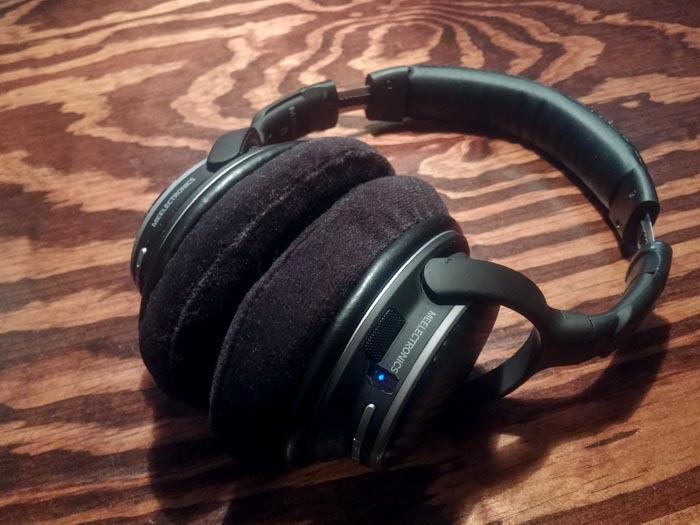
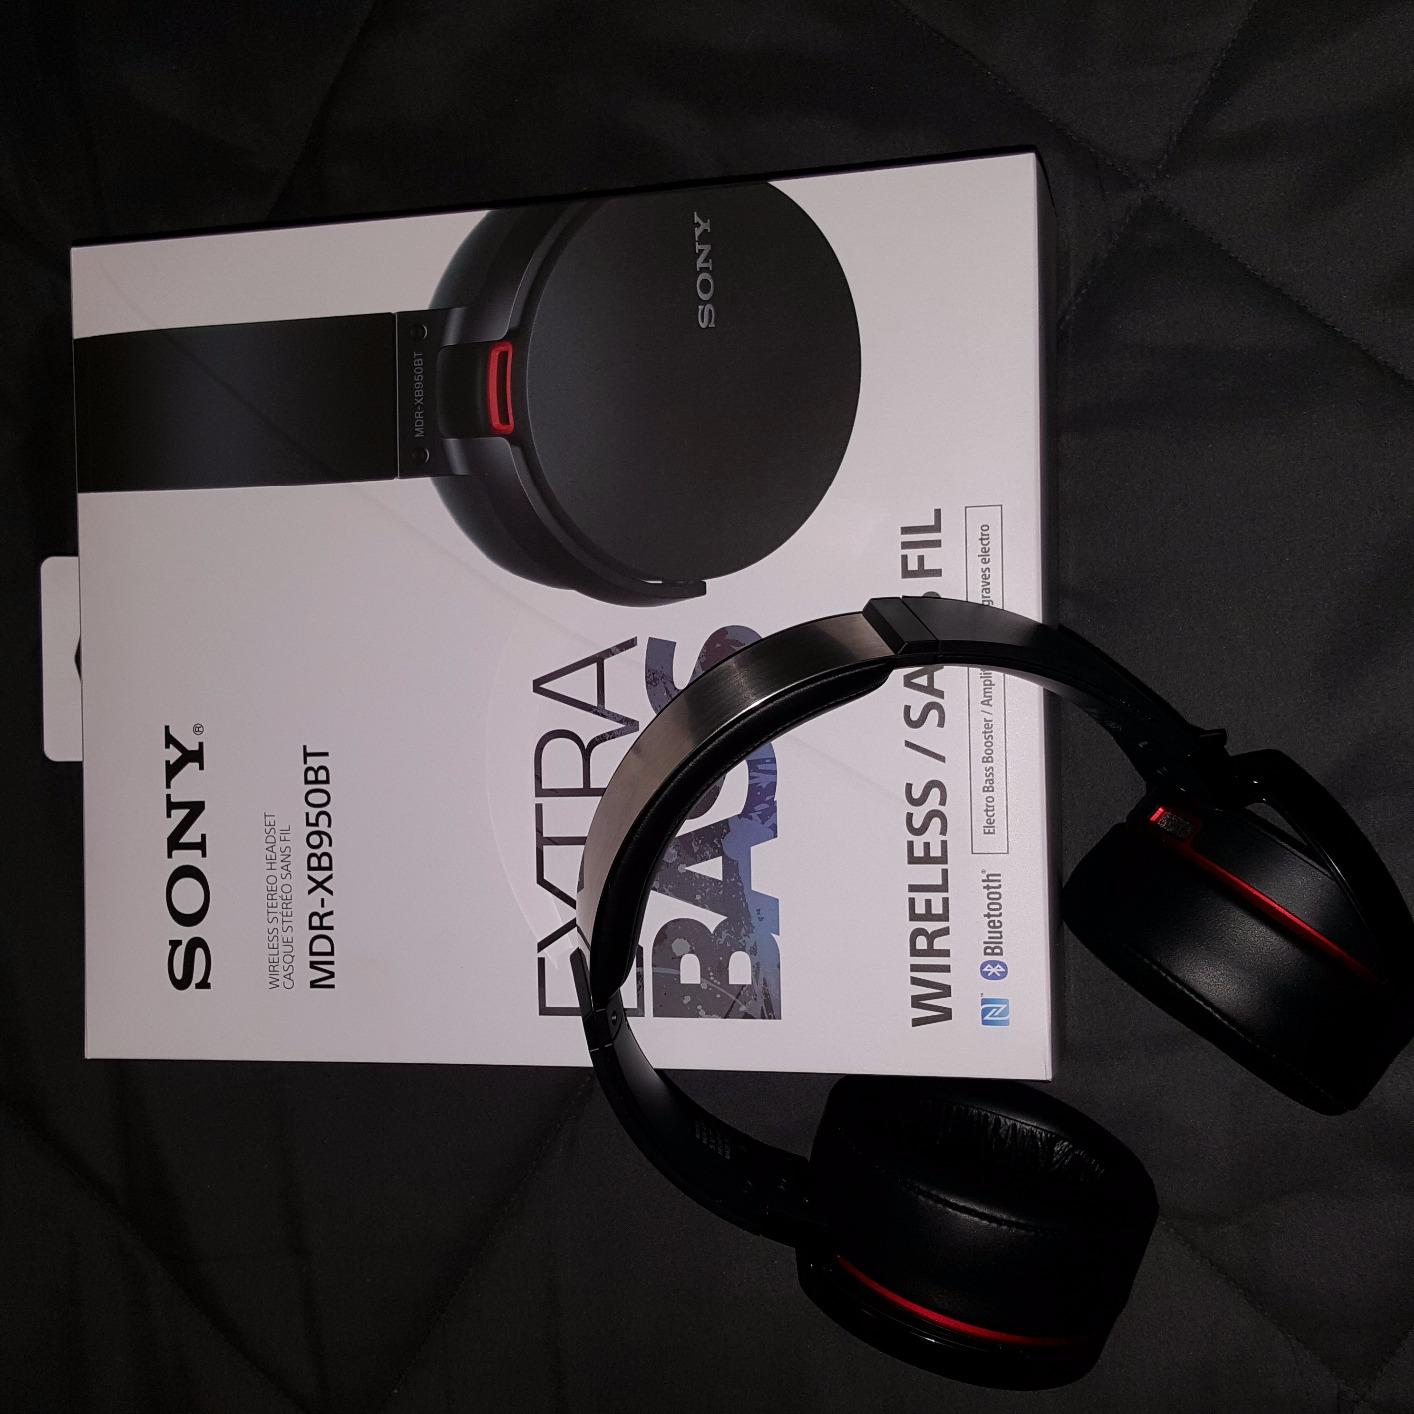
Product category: headphones
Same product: no